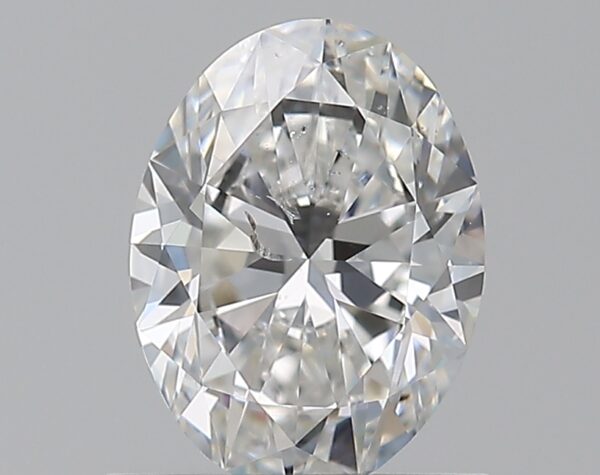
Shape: oval
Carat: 0.81
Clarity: SI2
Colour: E
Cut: EX
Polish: EX
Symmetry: VG
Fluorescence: N
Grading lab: GIA
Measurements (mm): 7.21 x 5.38 x 3.31